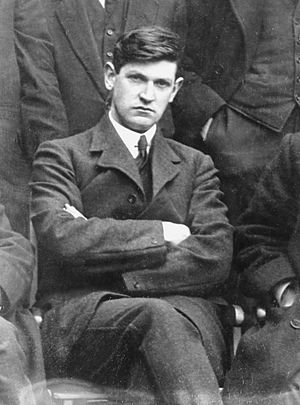
Michael Collins
Michael Collins
Michael Collins, eller Micheál Ó Coileáin som han hedder på irsk, var en irsk frihedskæmper og politiker. Han var leder af den forhandlingsdelegation, der forhandlede den irske selvstændighed igennem med det britiske styre, men blev kraftigt kritiseret for at have givet køb på den irske enhed ved at acceptere, at Nordirland forblev britisk. Michael Collins var med i påskeoprøret, der fandt sted i Dublin i 1916. I 1918 stiftede han IRA – Irish Republican Army. Desuden er han kendt for planlægningen af mordet på de 12 britiske G-mænd. Han blev skudt og døde i et bagholds angreb i Cork 22. august 1922 i en alder af 31 år.